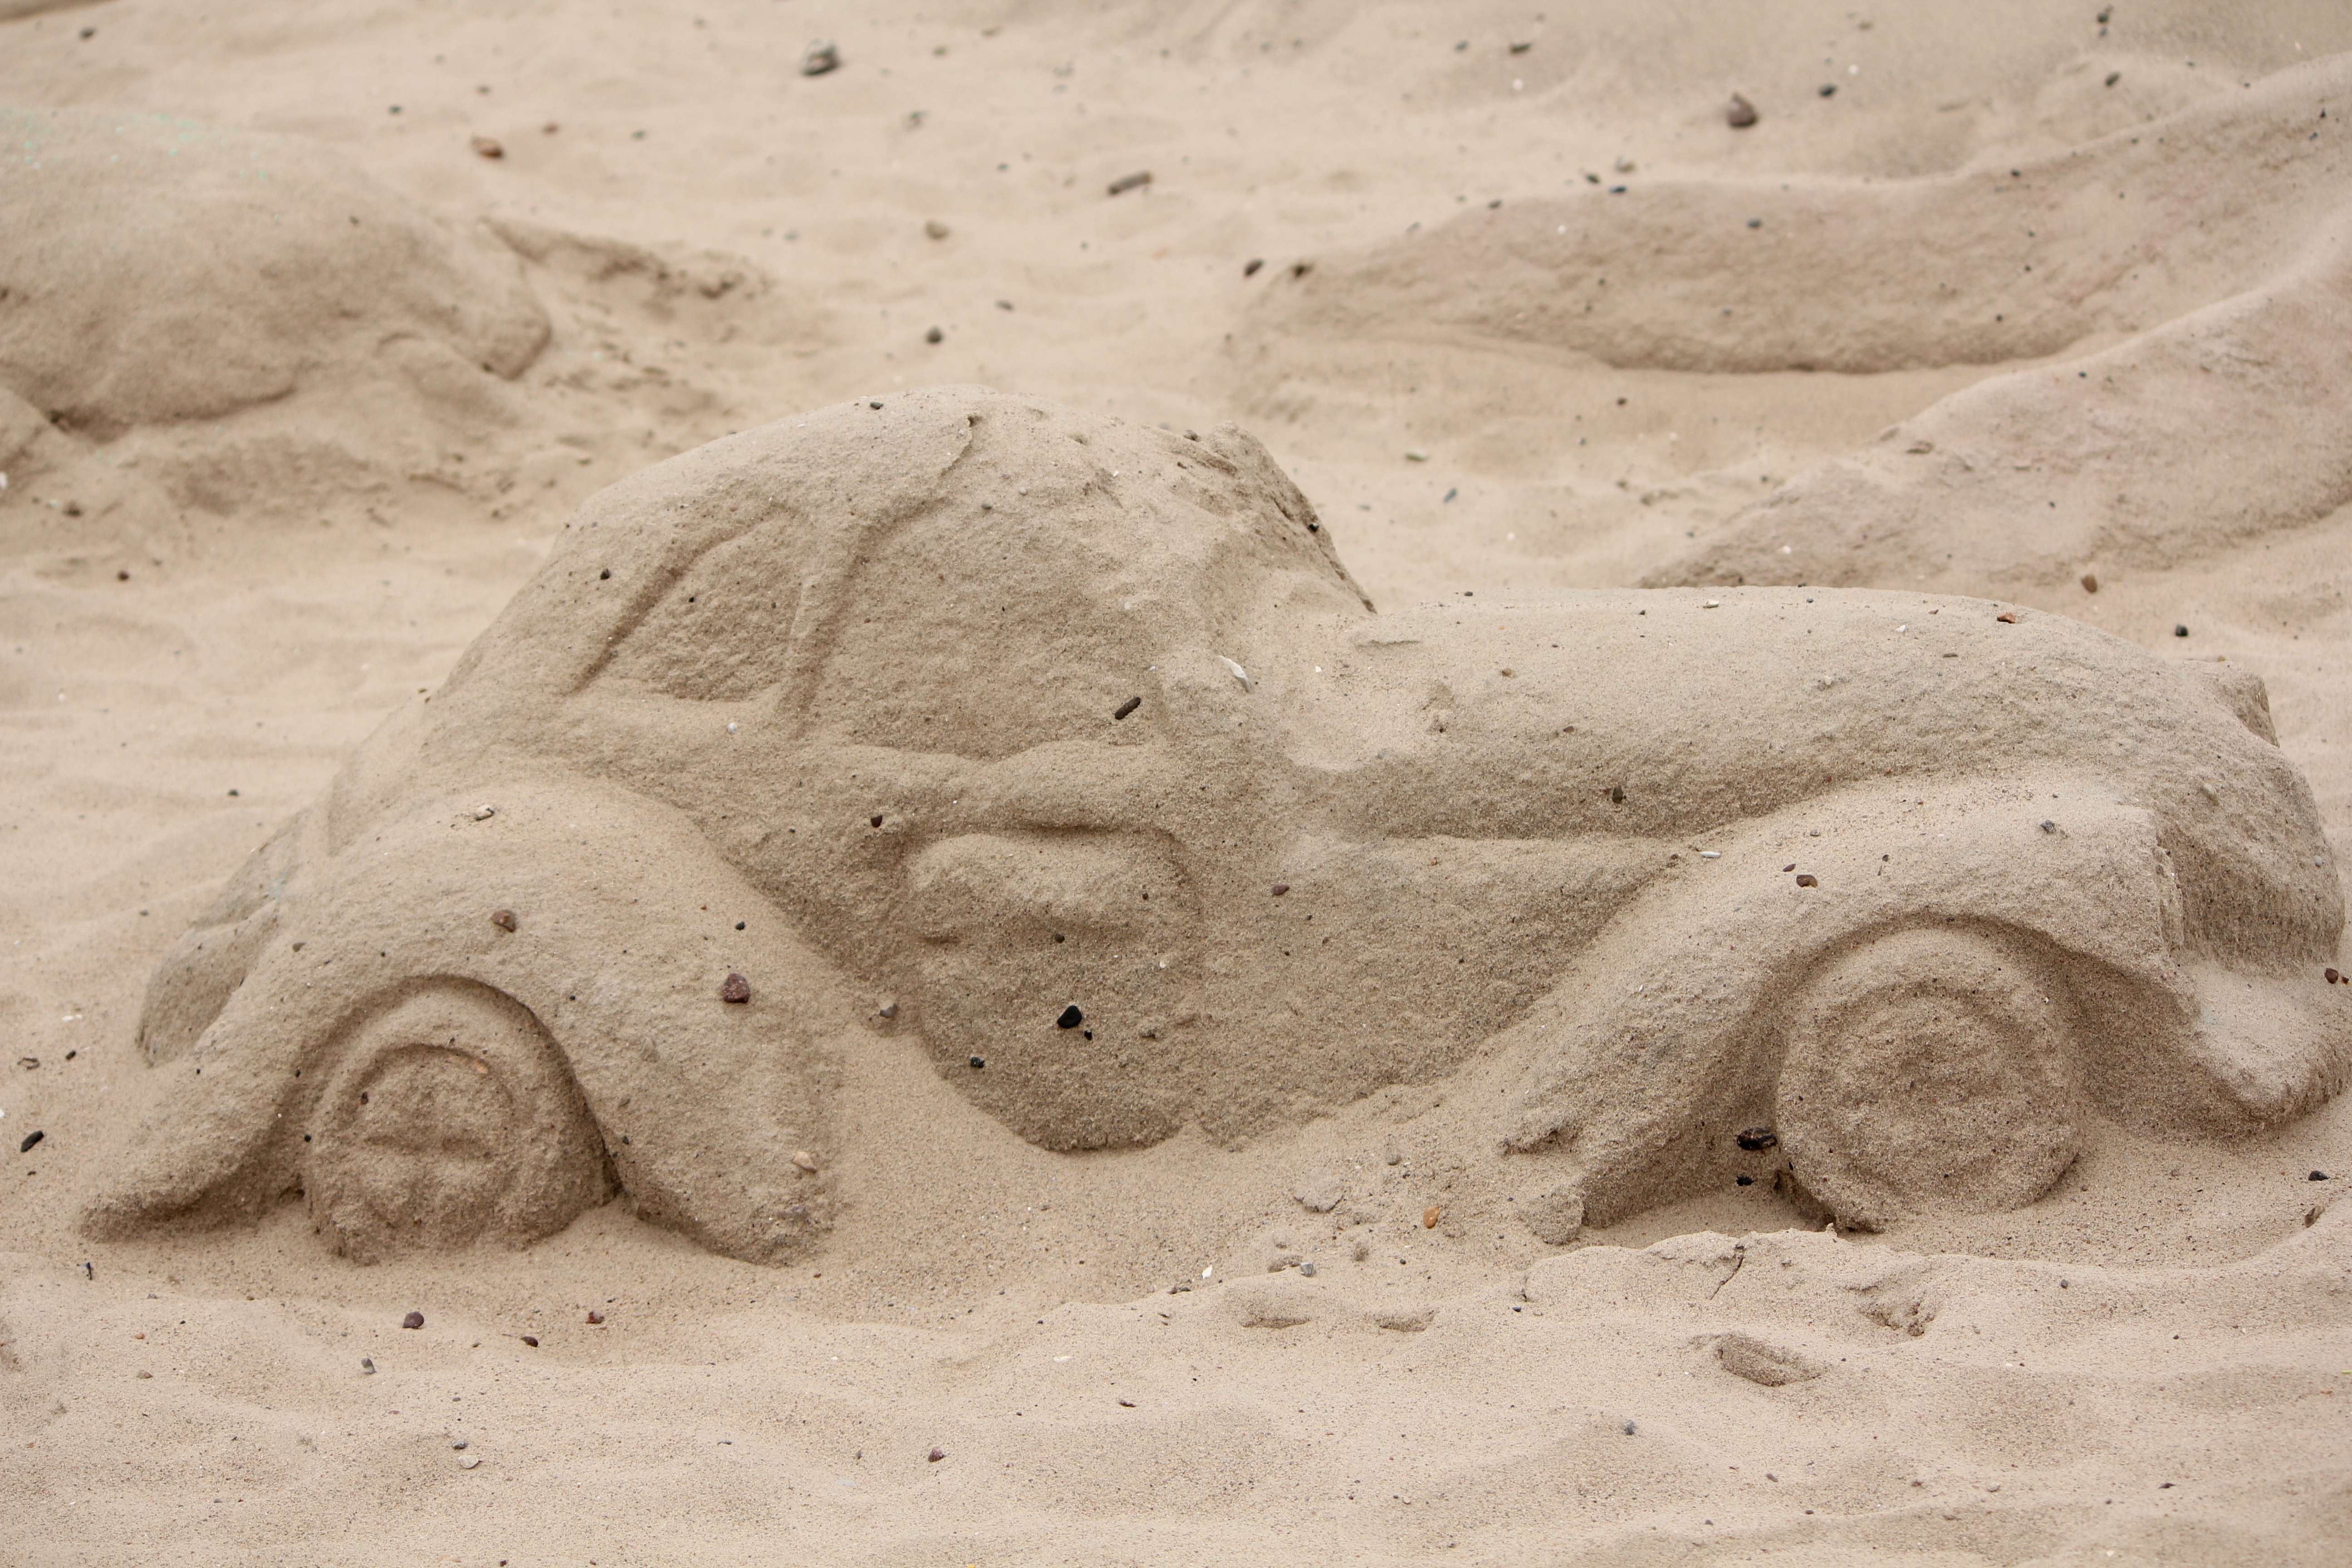
sand, rock, wood, material, artwork, sculpture, art, geology, sketch, drawing, temple, carving, relief, hand labor, failed, stone carving, ancient history, sandbauten